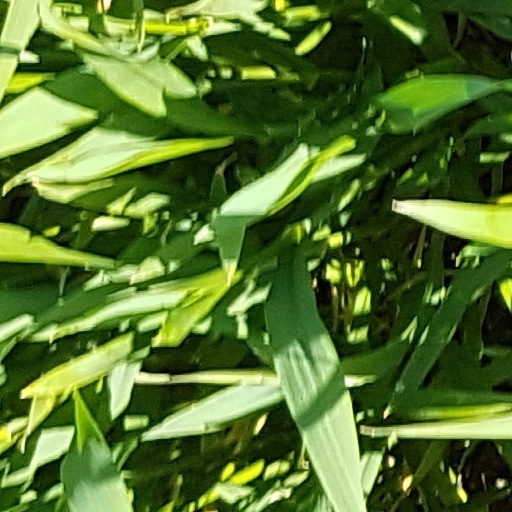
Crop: wheat